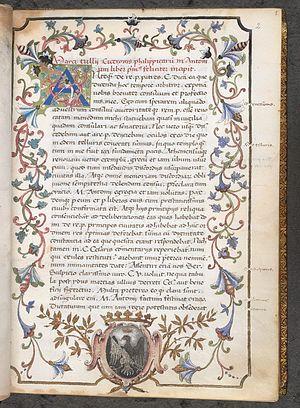
Les Philippiques sont une série de 14 discours prononcés par Cicéron en 44 et 43 av. J.-C, attaquant de plus en plus violemment Marc Antoine, qui se pose en successeur de Jules César. Il les nomme ainsi en avril 43 en l'honneur des Philippiques de Démosthène, qu'il admirait beaucoup. Toutefois sous l’Empire, les rhéteurs continuent à les désigner sous leur appellation initiale Antonianae.